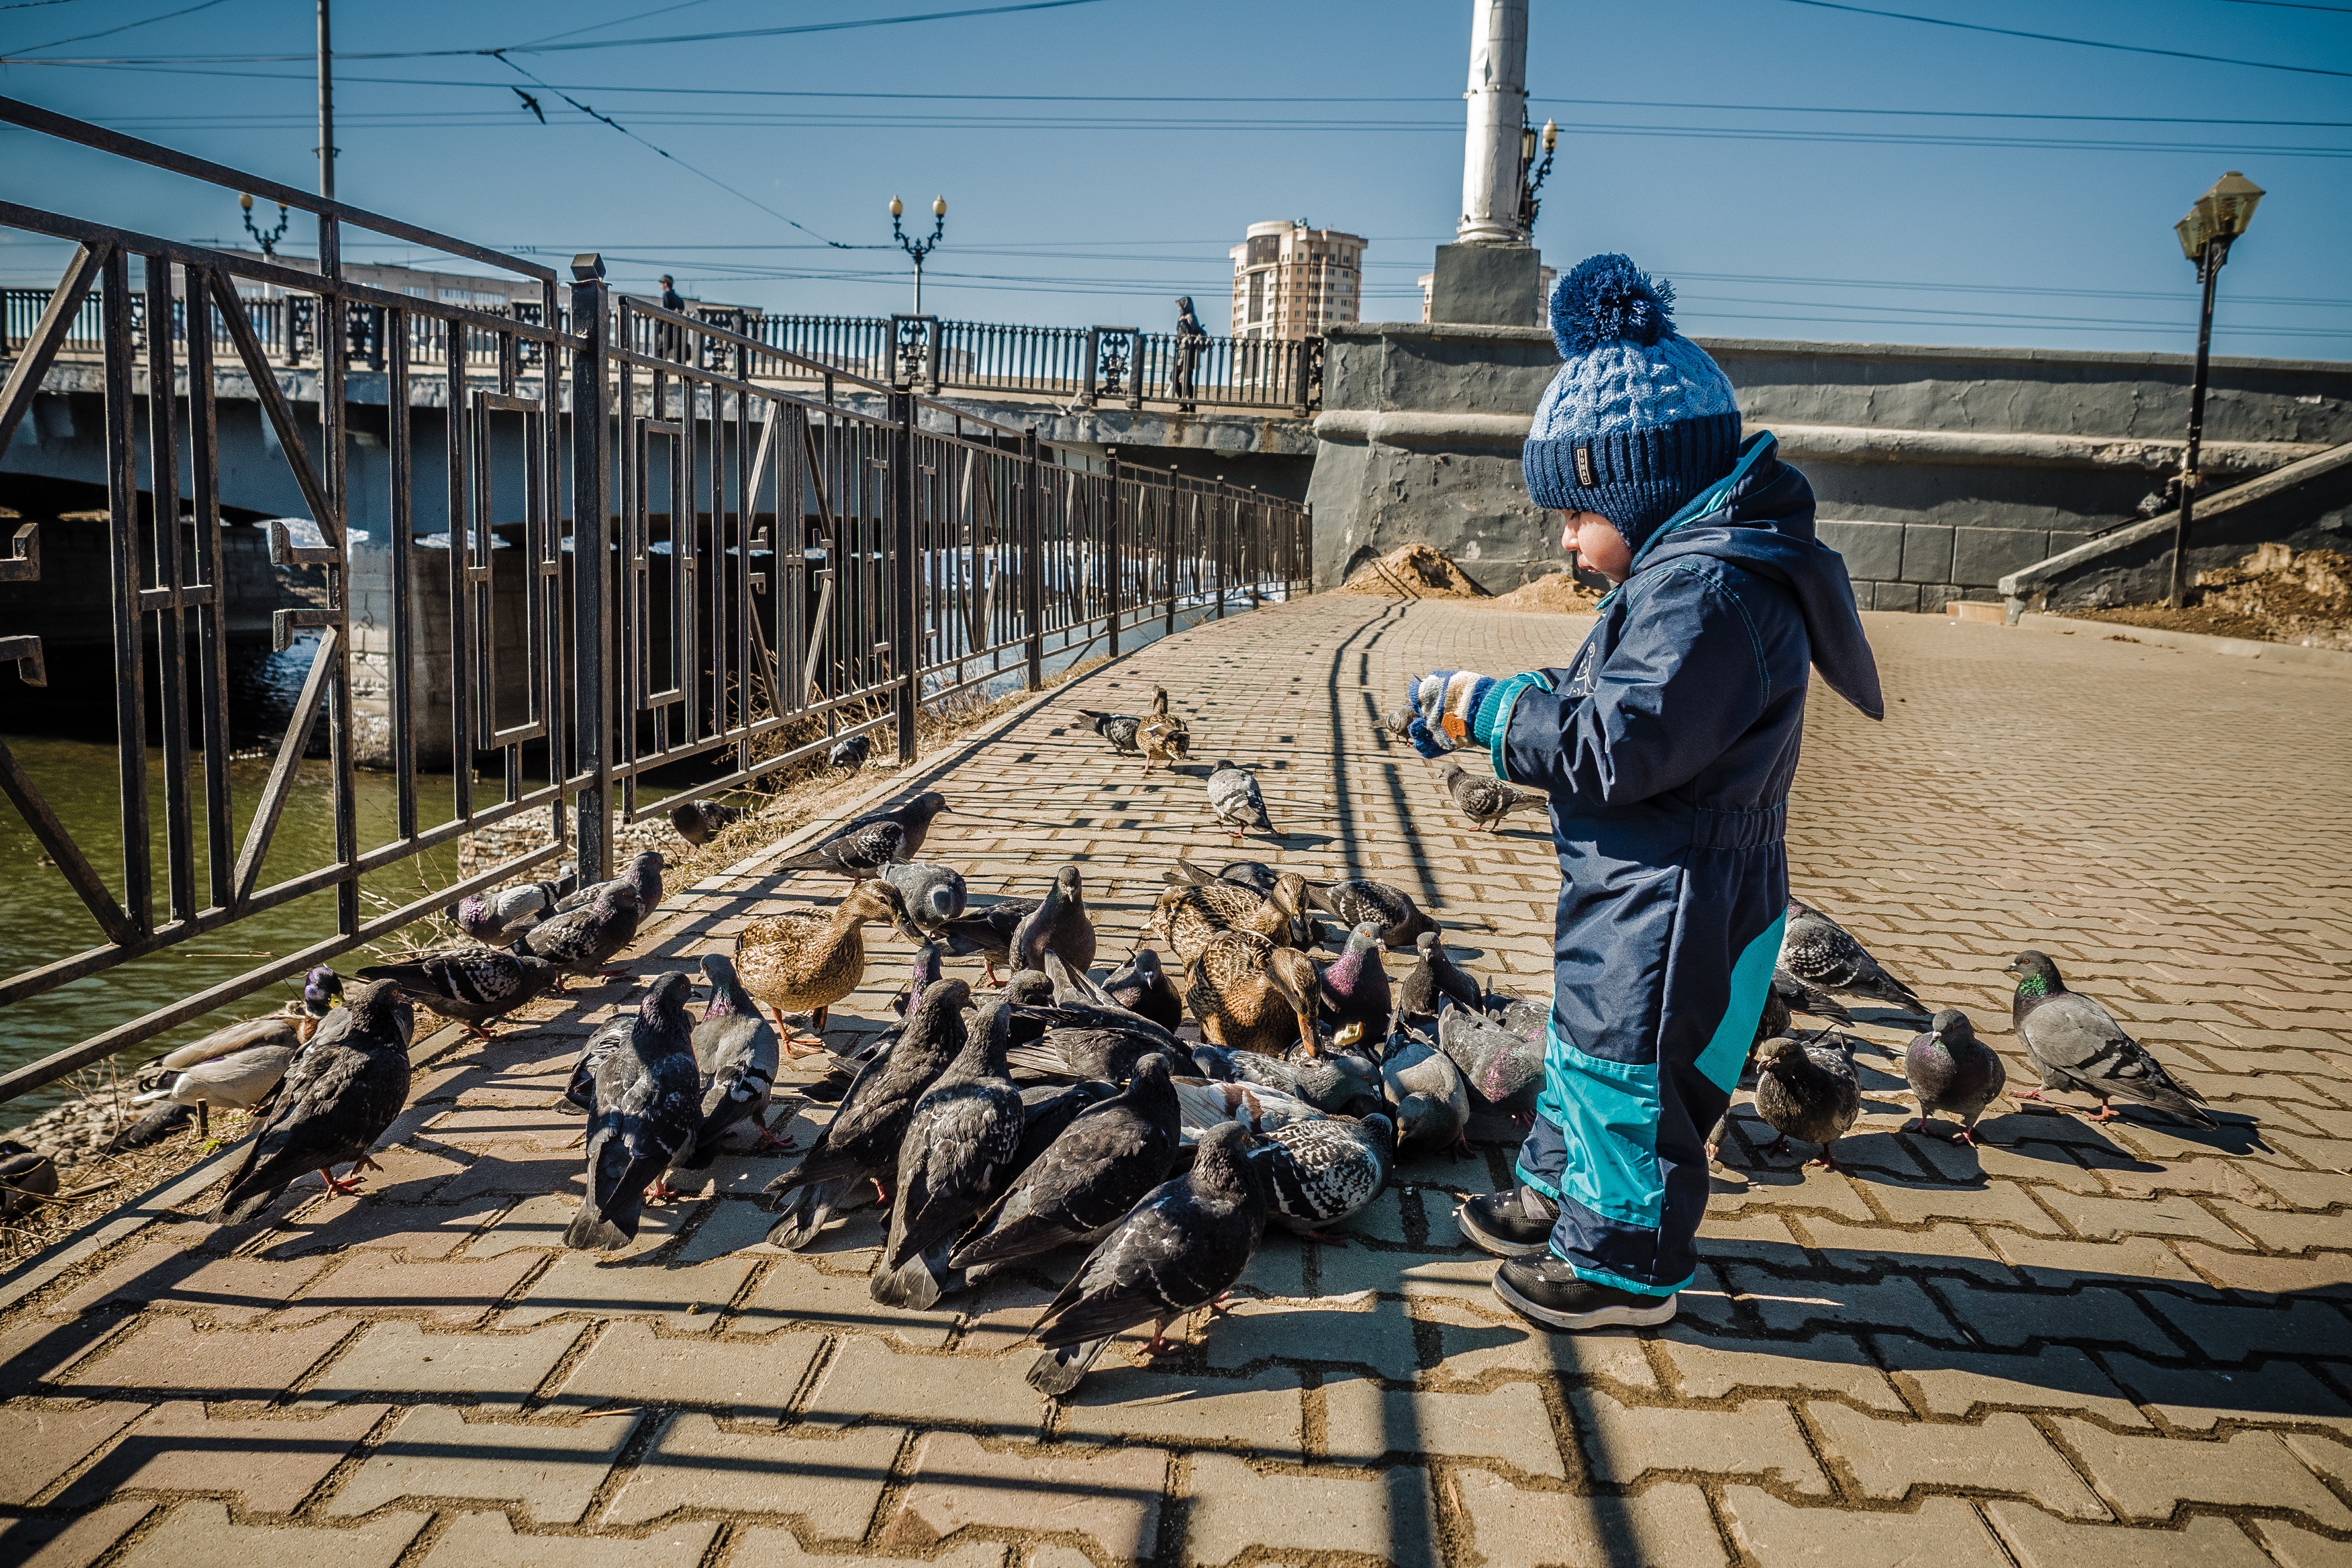
track, street, boy, travel, transport, child, baby, childhood, stroll, pigeons, small child, small river, urban area, feeding the pigeons